History of the United States Army Special Forces

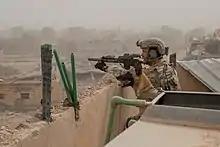
A Special Forces operator in Syria wearing a FAST helmet with MultiCam clothing and armed with a modified M4A1 carbine alongside a SF Multi-Purpose Canine provides security for a nearby mortar position during the Deir ez-Zor campaign, October 11, 2018

Also in March 2002, CJTF-180 took over command and control of SOF forces in Afghanistan. On May 19, a Green Beret from Support Company, 2nd Battalion, 19th SFG, was killed while on patrol in Paktita. Later in 2002, CJSOFT became a single integrated command under the broader CJTF-180 that commanded all US forces assigned to OEF-A, it was built around an Army Special Forces Group (often composed of National Guard units) and SEAL teams, in September 2002, the 20th SFG and 2nd Battalion 7th SFG has assumed the role of CJSOTF-Afghanistan allowing the 3rd SFG to be part of the invasion of Iraq.